Ed Asner

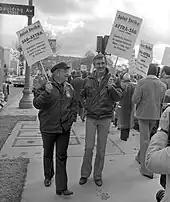
Asner and Dennis Weaver picketing during an advertising agency strike in Los Angeles, 1978

Asner also provided voice-over narration for many documentaries and films about social activism, including "Tiger by the Tail", a documentary film detailing the efforts of Eric Mann and the Campaign to keep General Motors' Van Nuys assembly plant running. He also recorded for a public radio show and podcast, "Playing On Air", appearing in Warren Leight's "The Final Interrogation of Ceaucescu's Dog" with Jesse Eisenberg, and Mike Reiss's "New York Story." Asner was the voice-over narrator for the 2016 documentary "Behind the Fear: The Hidden Story of HIV", directed by Nicole Zwiren, a controversial study on the AIDS debate. A 2014 documentary titled "My Friend Ed," directed by Sharon Baker, focused on the actor's life and career. It won Best Short Documentary at the New York City Independent Film Festival. During interviews for a 2019 book on the history of Chicago theater, Asner told the author he preferred to be credited for his work as "Edward" rather than "Ed" because he felt the longer name held the page or screen better.